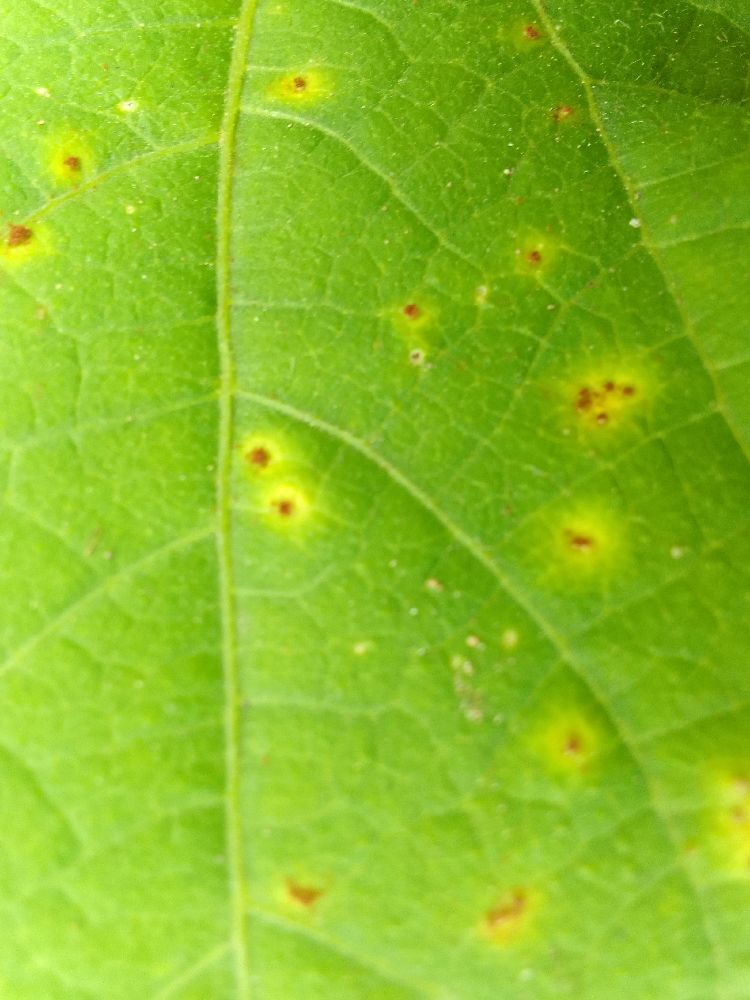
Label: rust